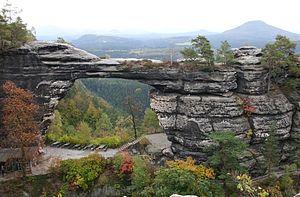
La Pravčická brána, en allemand Prebischtor est une étroite formation rocheuse située en Suisse bohémienne, en République tchèque. D'une ouverture de 26,5 mètres, d'une hauteur intérieure de 16 mètres, d'une largeur intérieure de 8 mètres et de 3 mètres de voûte, c'est la plus grande arche de grès naturel en Europe, et l'un des plus impressionnants monuments naturels dans les montagnes gréseuses de l'Elbe.